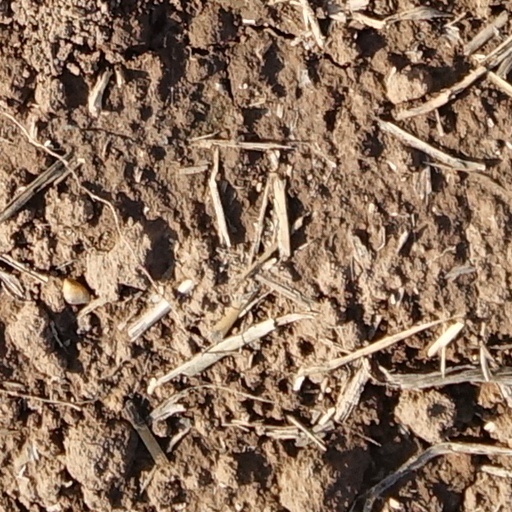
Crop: wheat